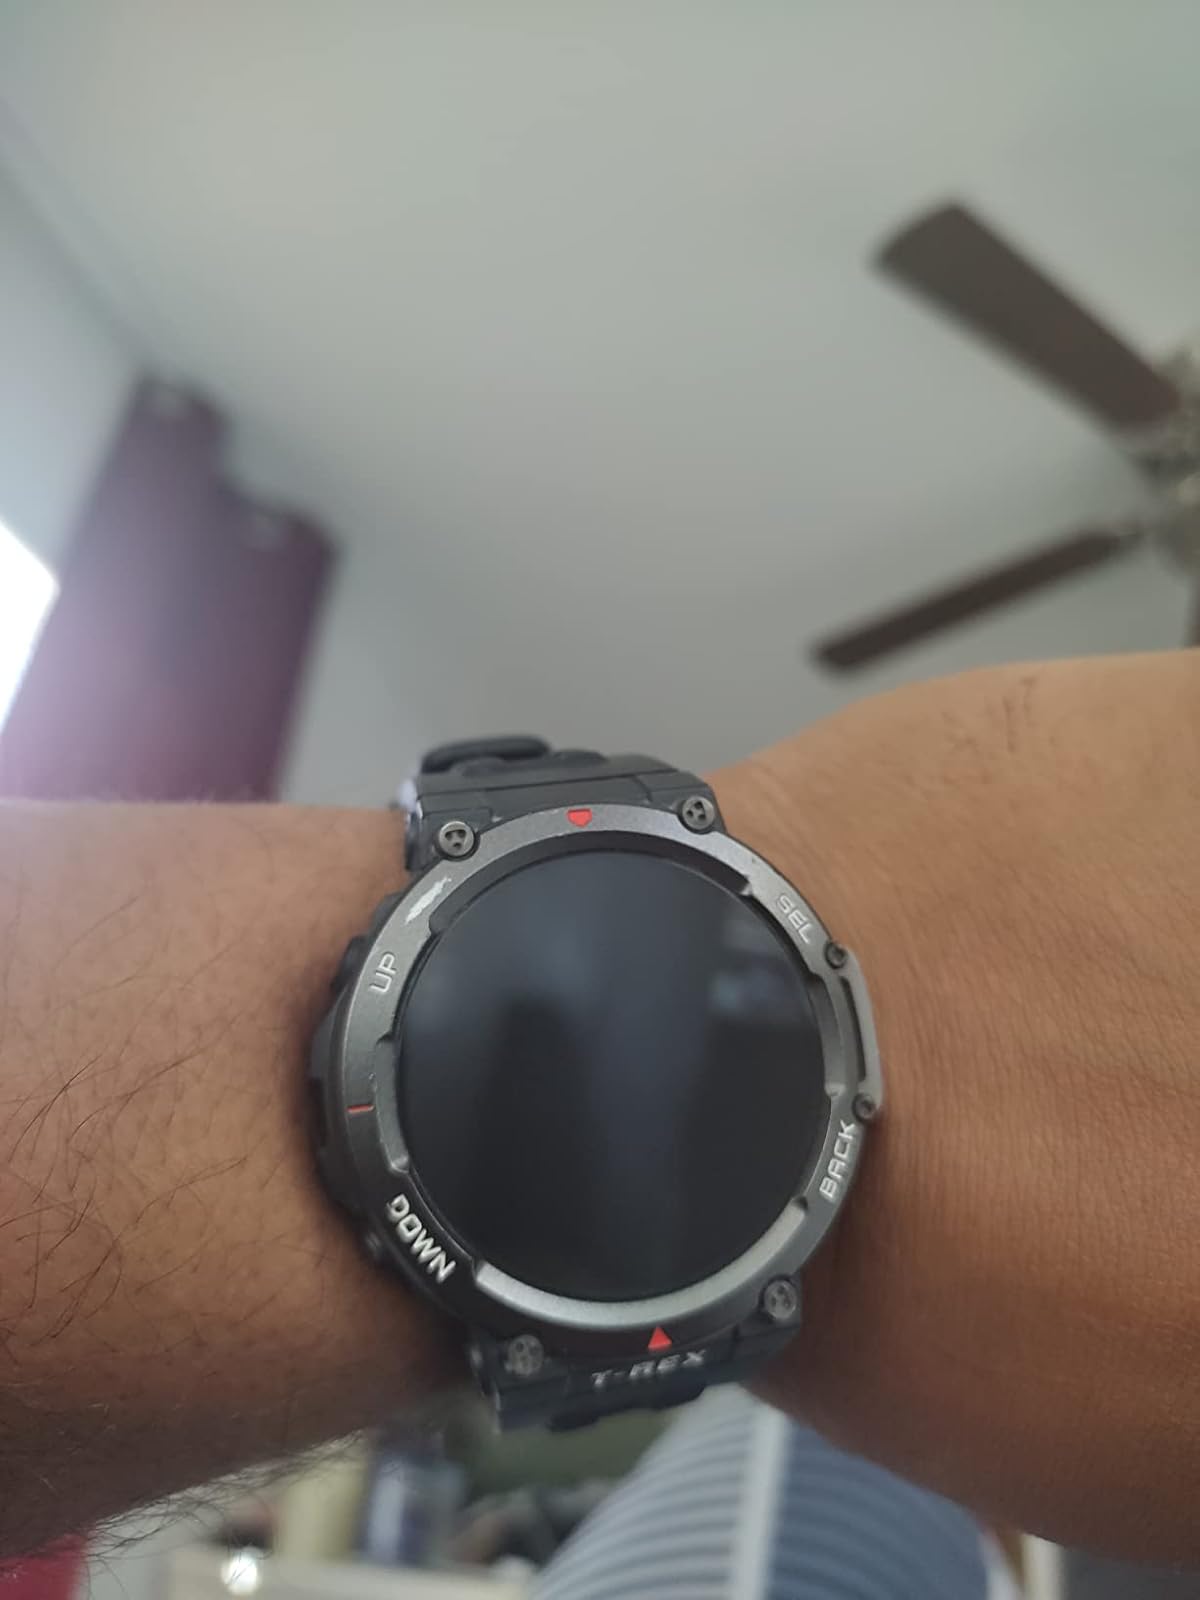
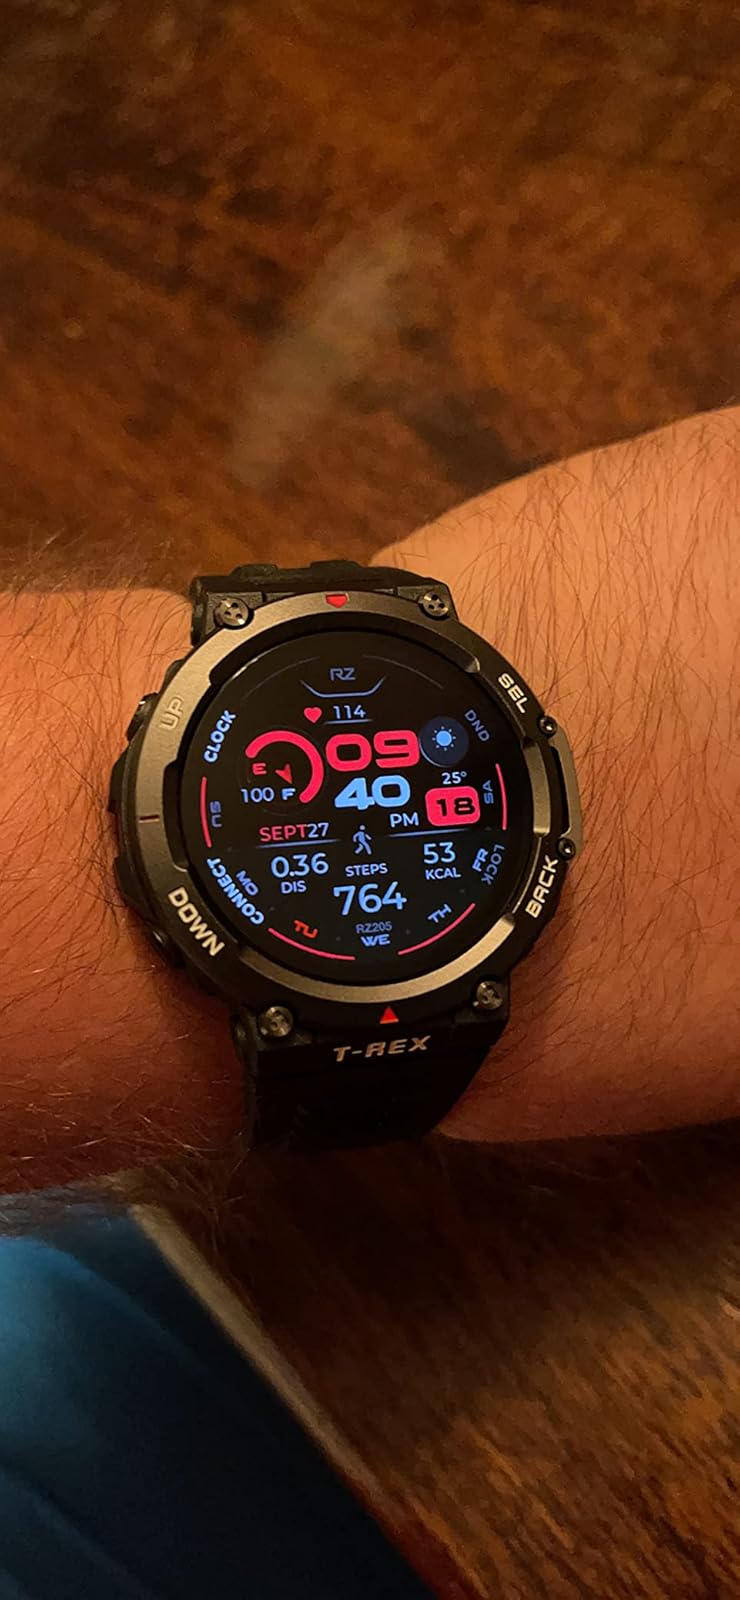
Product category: smartwatch
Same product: yes